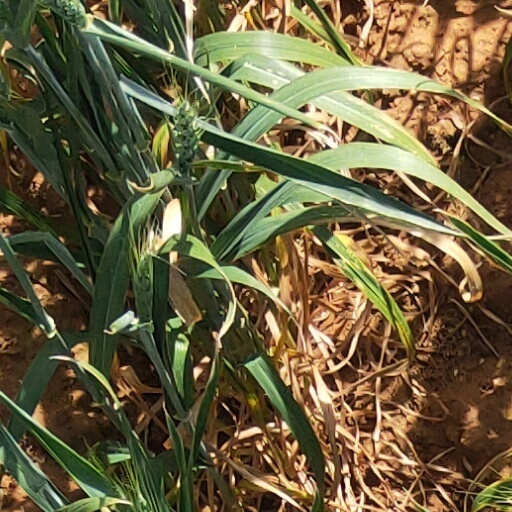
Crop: wheat